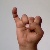
The image shows a hand gesture representing the letter 'I' in Indian Sign Language.